Chizhovka-Arena

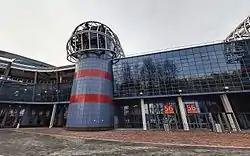
Chizhovka-Arena in December 2013

Chizhovka-Arena (or Čyžoŭka-Arena) is a multi-purpose indoor arena in Čyžoŭka microdistrict of Minsk, Belarus. Its full name is "Шматфункцыянальны культурна-спартыўны і забаўляльны комплекс «Чыжоўка-Арэна»".